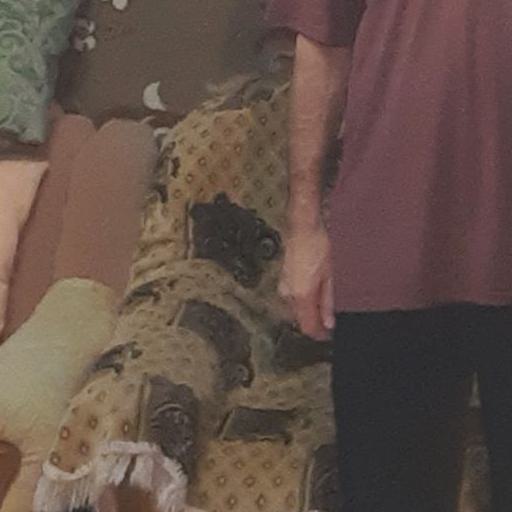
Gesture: no_gesture